Beit Berl College

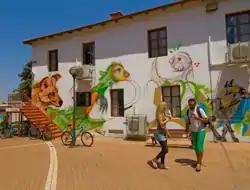

Beit Berl College is a multi-disciplinary academic college for higher education located in Beit Berl in the Sharon region of Israel. It is one of the oldest colleges in Israel.